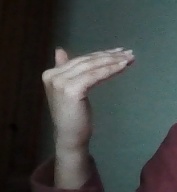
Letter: khaa